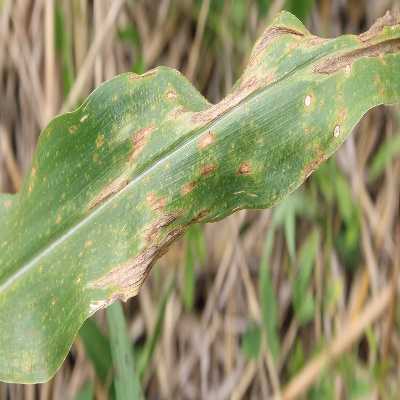
Crop: Maize
Condition: leaf blight